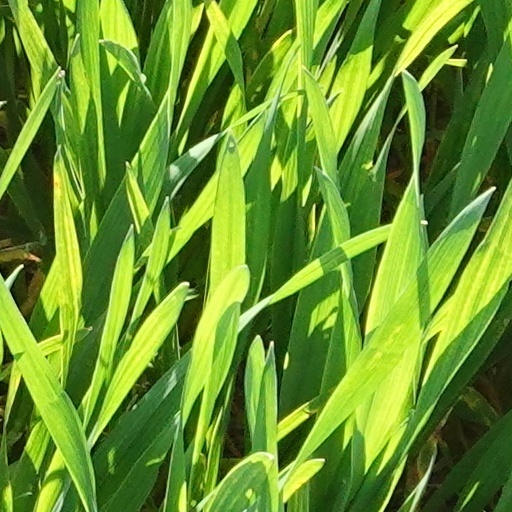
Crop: wheat